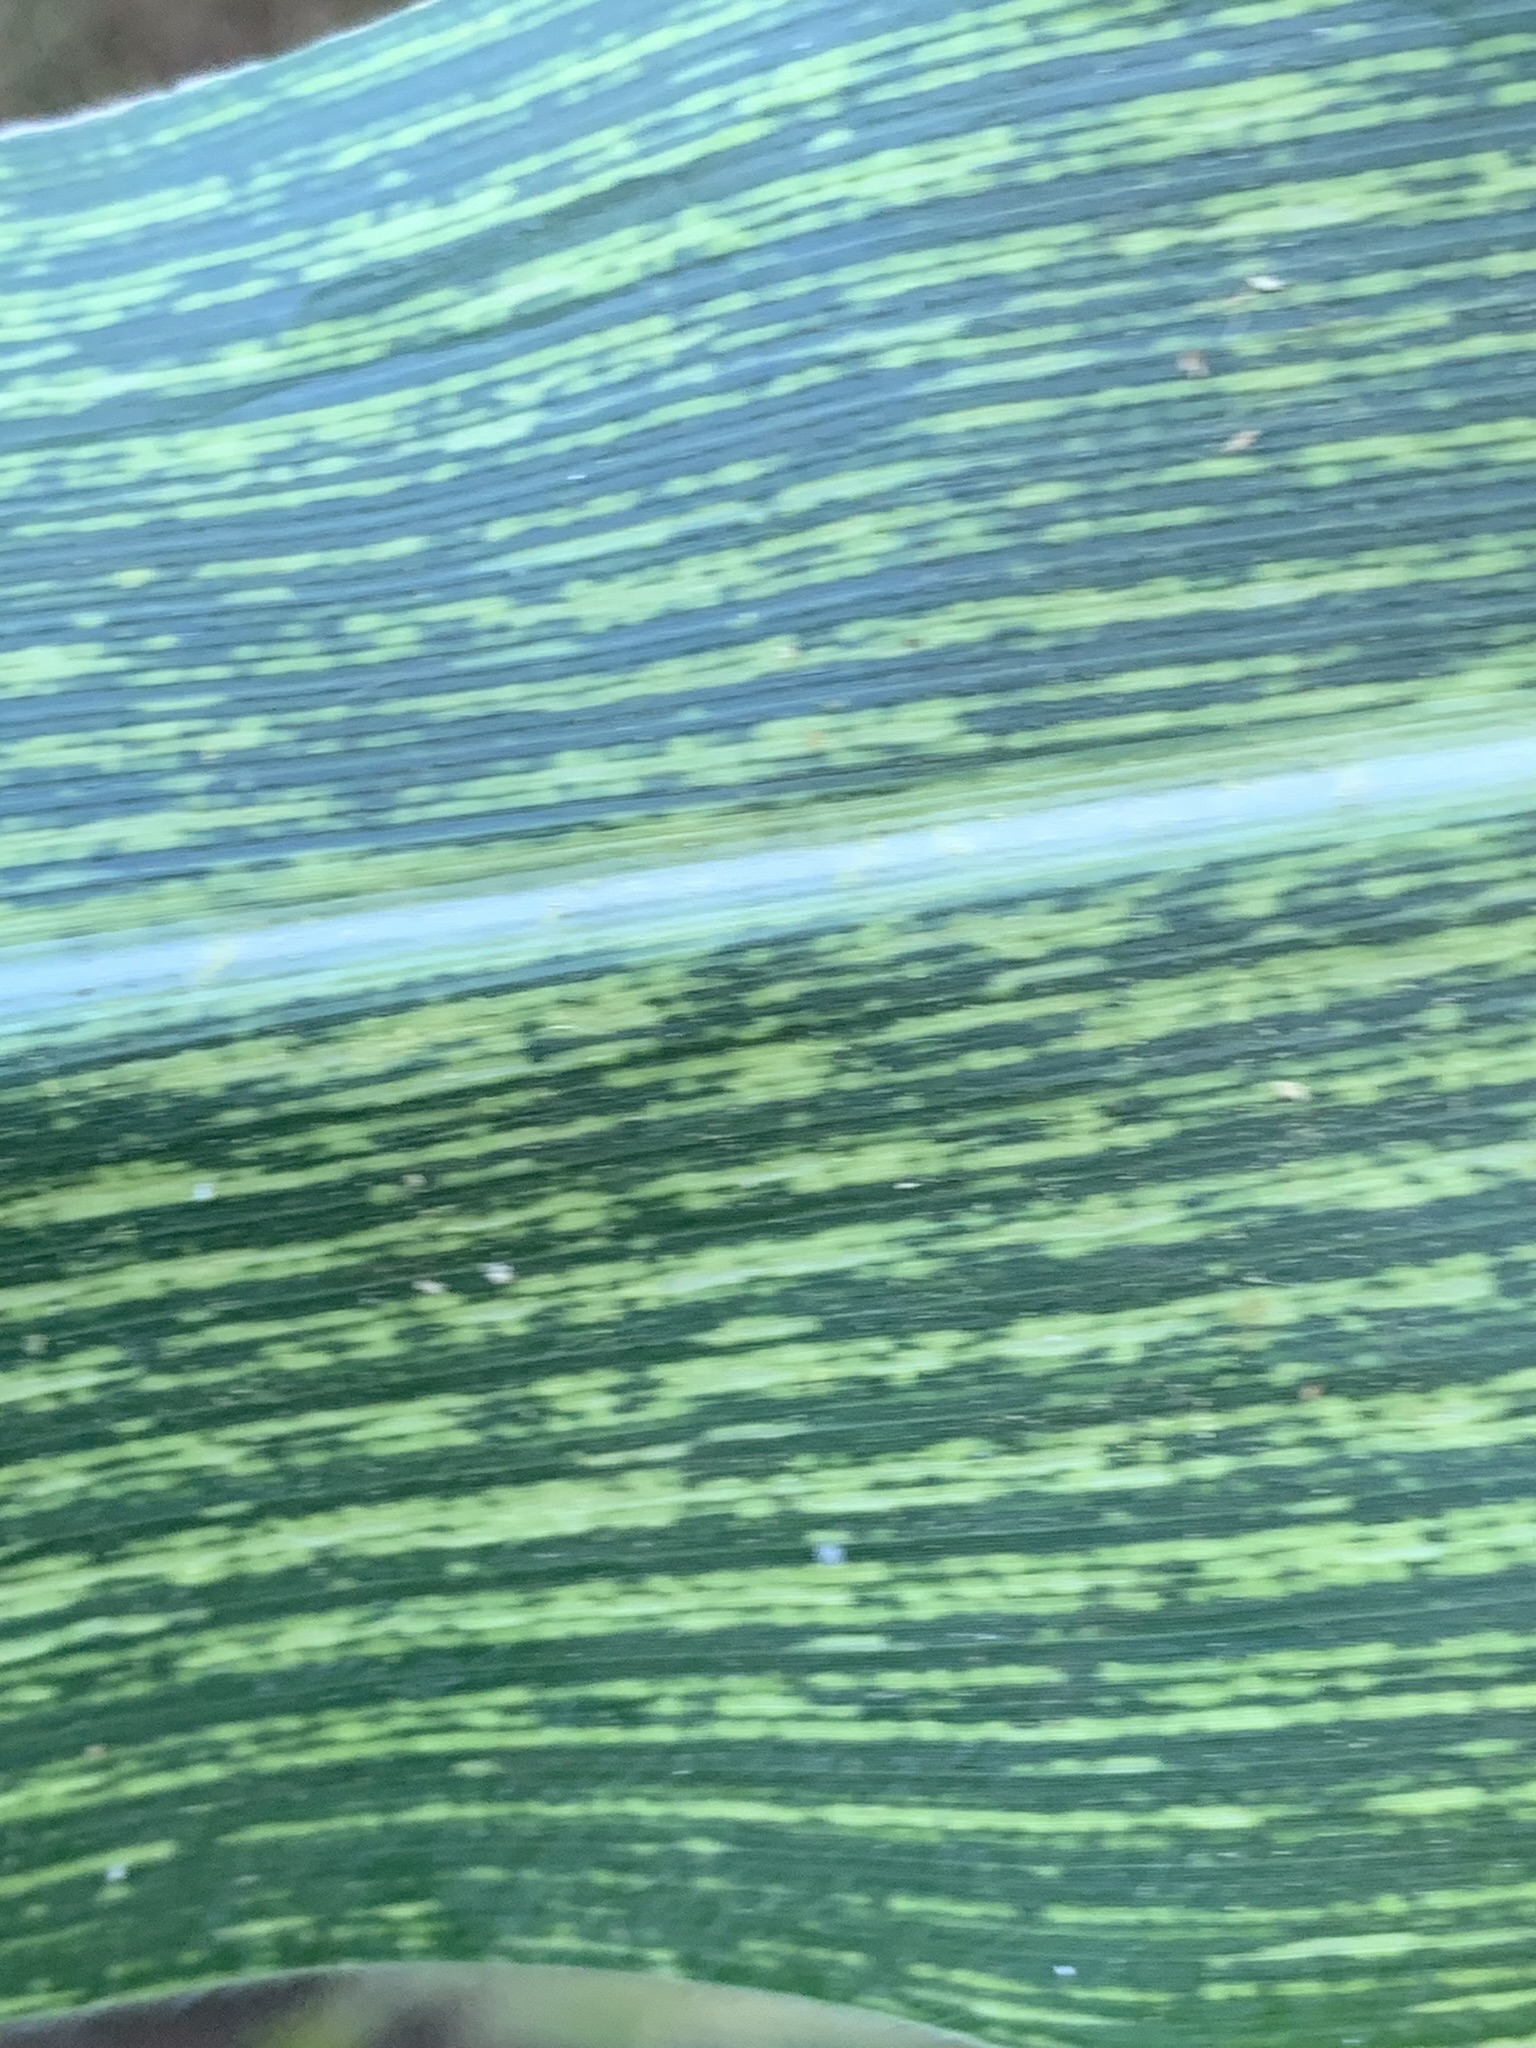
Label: MSV